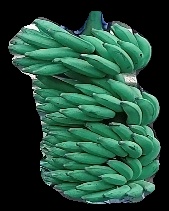
Variety: elakki-bale
Grade: grade1